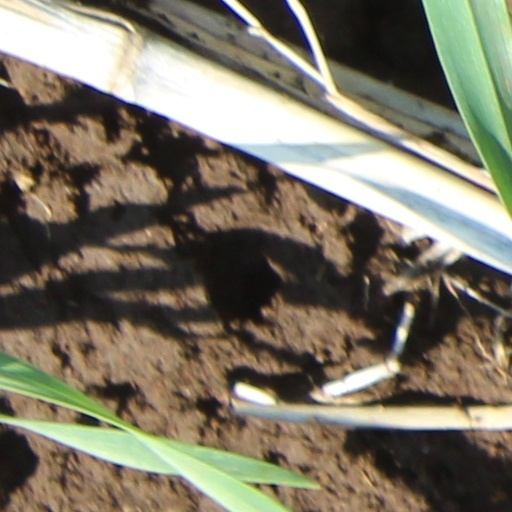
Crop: wheat